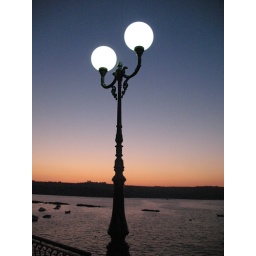
street lamp in Bugiba, Malta